Walton Grange No. 1454

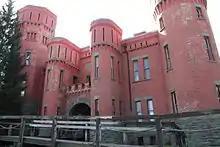
Walton National Guard Armory, being restored (as of 2014) as Castle on the Hill with event space and a cafe

The Stockton Avenue Armory, a National Guard armory built in 1896, is located next to the Grange building. It was designed by Isaac Perry. It was occupied from 1896 to 1965 and converted to White Castle Department Store in 1966. It is now known as the Castle on the Delaware and is being restored to host events. It is also home to a cafe. In 2016 it was separately listed on the National Register as the Second Walton Armory (33rd Separate Company).